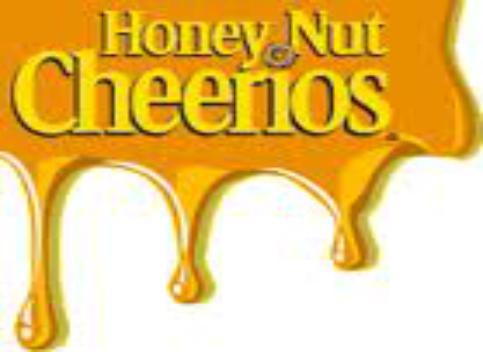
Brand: Cheerios
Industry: Food